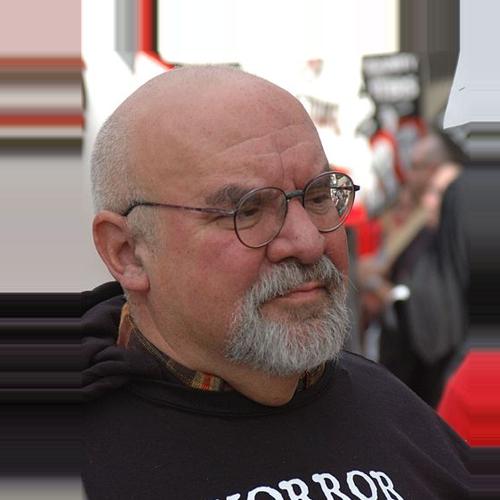
Age: 59